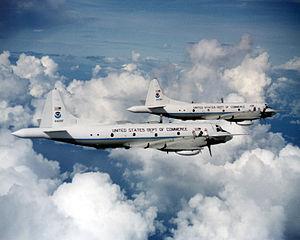
Le Lockheed WP-3D Hurricane Hunter est un avion de reconnaissance météorologique américain dérivé de l'avion de patrouille maritime P-3 Orion. Conçu et réalisé dans les années 1970 il sert au sein de la National Oceanic and Atmospheric Administration dans son unité de chasseurs de cyclones.
Le National Weather Service est le service météorologique des États-Unis. C'est un des six services scientifiques qui composent le National Oceanic and Atmospheric Administration, l'agence gouvernementale chargée de la recherche et la surveillance de l'atmosphère et des océans sur tout le territoire américain.
Le Tropical Prediction Center est une subdivision du National Centers for Environmental Prediction, organisme du National Weather Service des États-Unis d'Amérique. Il a pour mission de sauver des vies, réduire les dommages aux propriétés et accroître l'efficacité économique dans le domaine de la prévision des cyclones tropicaux
Un cyclone tropical est un type de cyclone qui prend forme dans les océans de la zone intertropicale à partir d'une perturbation qui s'organise en dépression tropicale puis en tempête. Son stade final est connu sous divers noms à travers le monde : ouragan dans l'Atlantique nord et le Pacifique Nord-Est, typhon en Asie de l'Est et cyclone dans les autres bassins océaniques.
Le Lockheed P-3 Orion est un avion de patrouille maritime quadrimoteur à hélices mis en œuvre dans le monde entier. Le P-3 Orion est un dérivé militaire du projet d'avion civil Lockheed L-188 Electra qui est abandonné.
Le National Hurricane Center est un centre de prévisions météorologiques localisé sur le site de l’Université internationale de Floride à Miami, en Floride, aux États-Unis. Il s’agit d’une division du National Weather Service spécialisée dans l’étude et la prédiction des systèmes tropicaux, en particulier des ouragans. Il est l’une des trois composantes du Tropical Prediction Center.